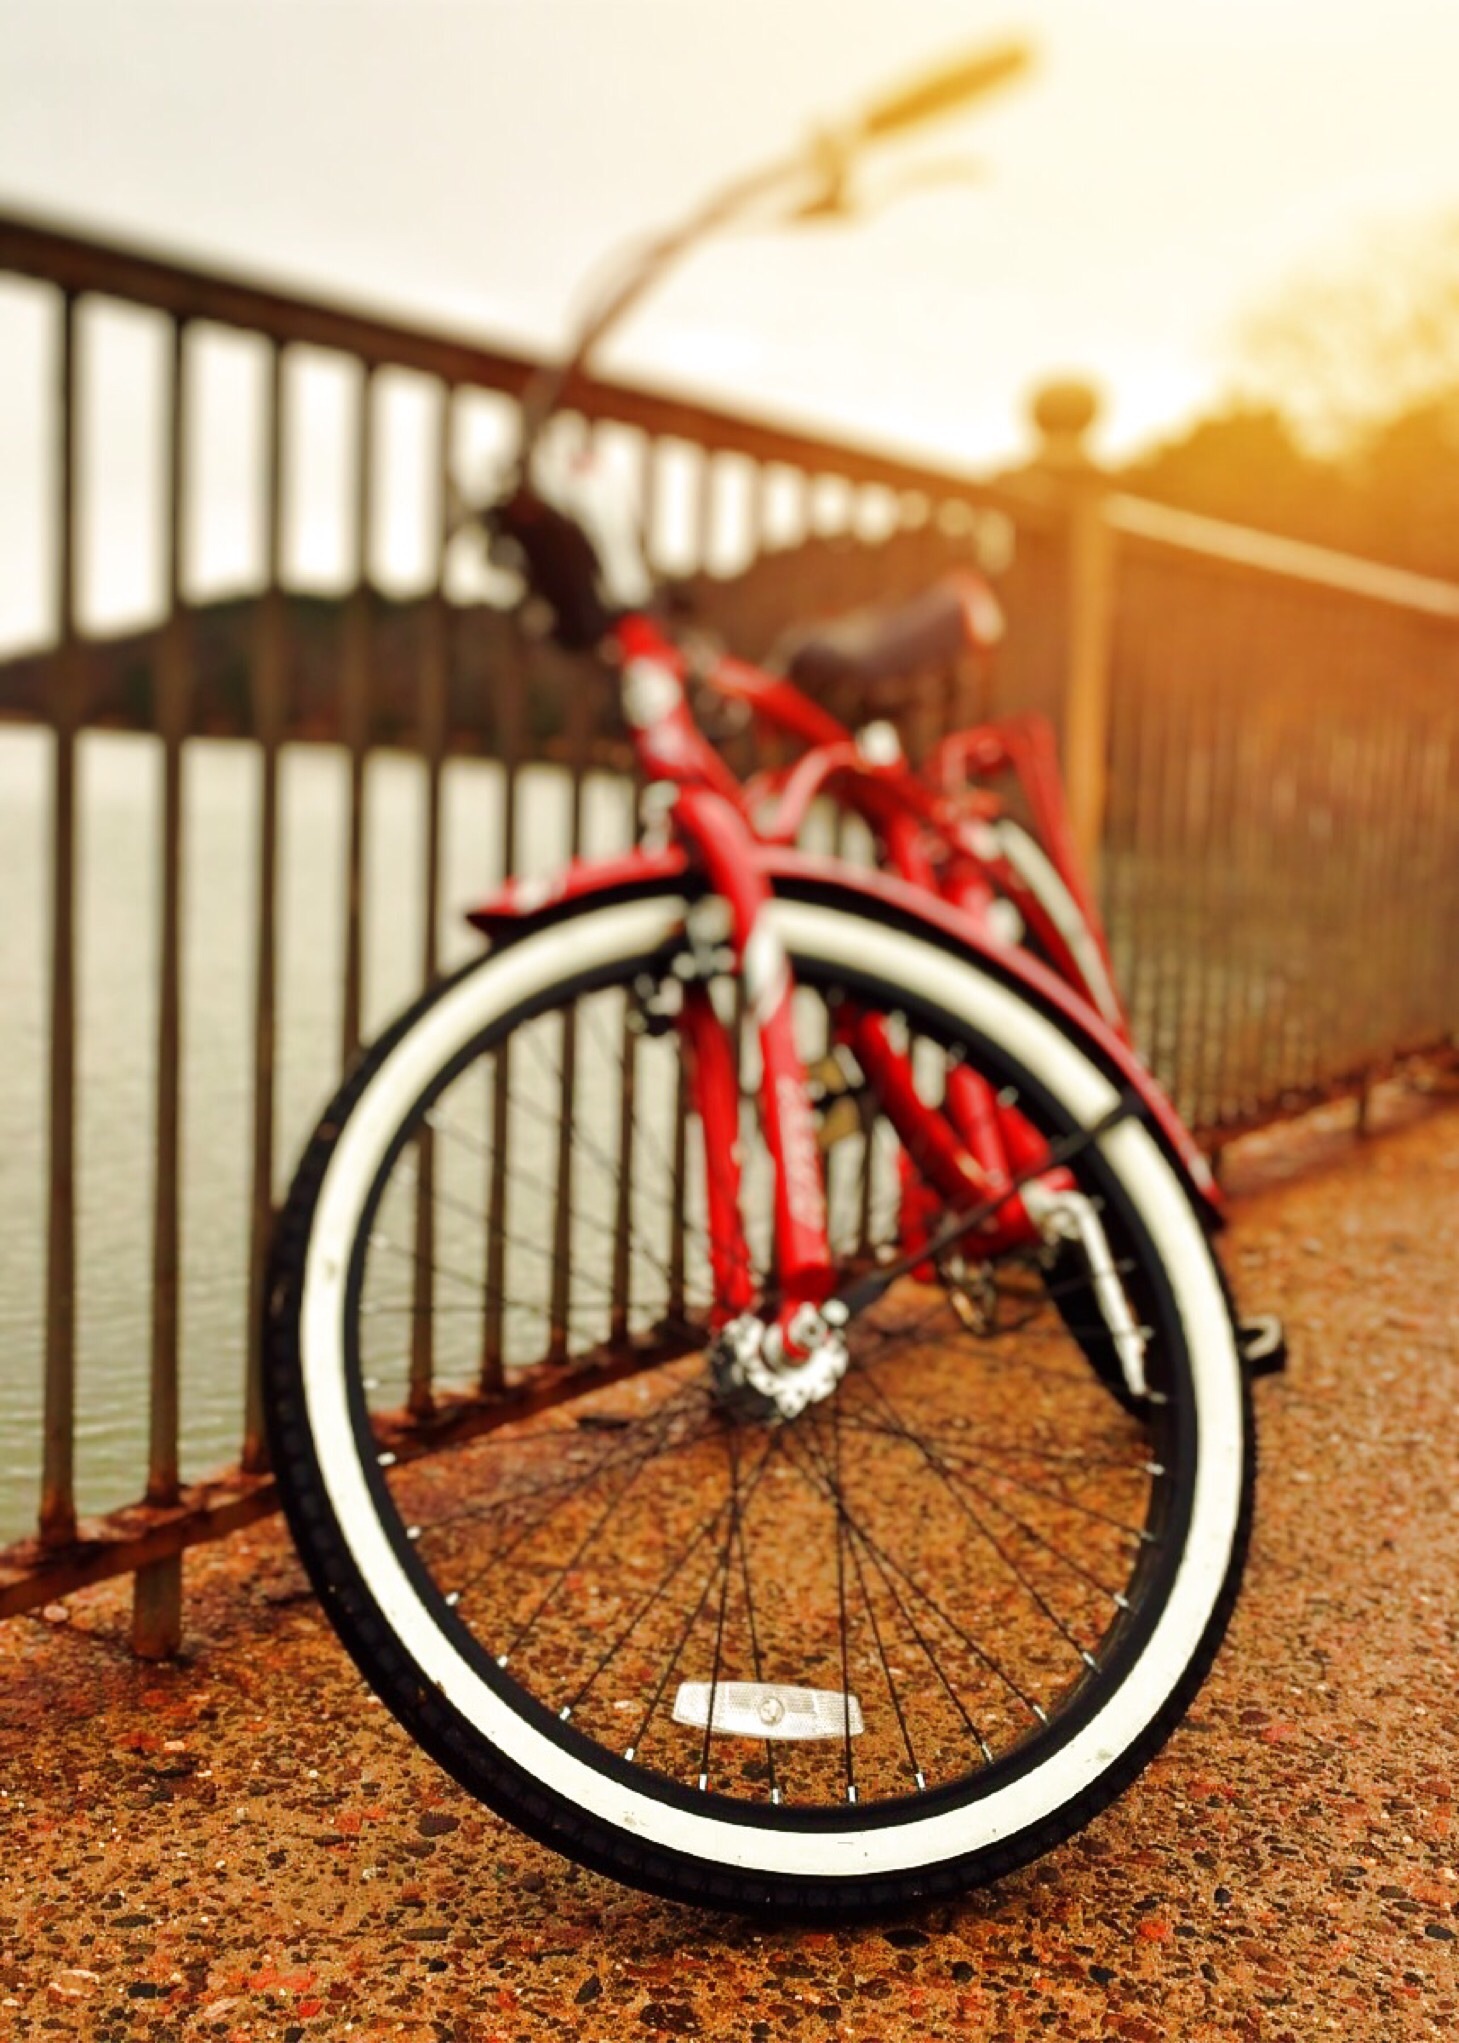
sunset, sport, wheel, bicycle, bike, red, vehicle, spoke, lifestyle, activity, sports equipment, cycling, bicycle frame, bicycle wheel, land vehicle, cyclo cross bicycle, cyclo cross, bicycle racing, bmx bike, road bicycle